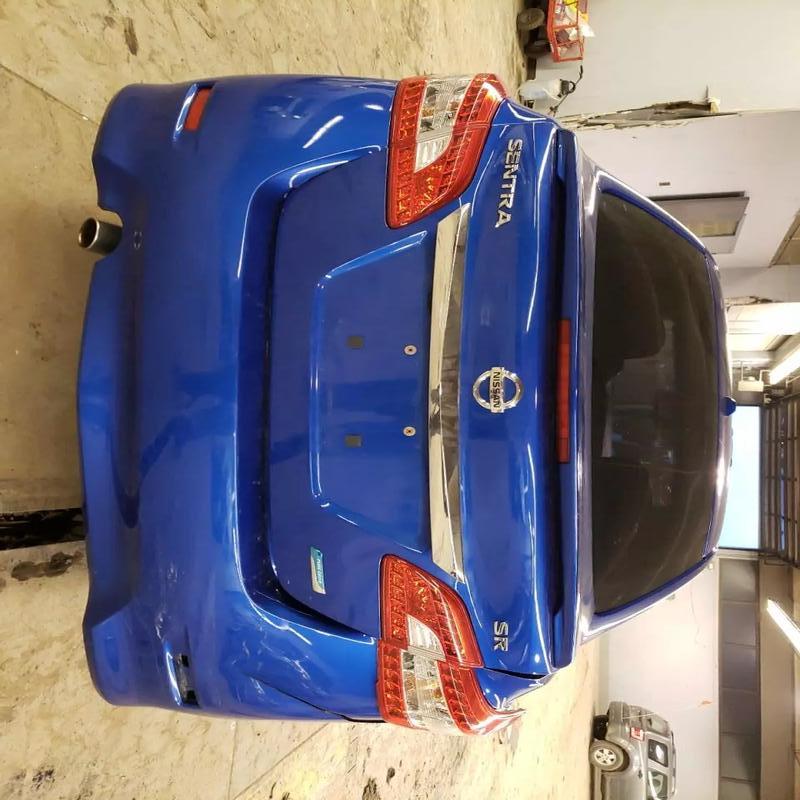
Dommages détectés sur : aile arrière droite, aile arrière gauche, malle, plaque d'immatriculation arrière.
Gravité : majeur